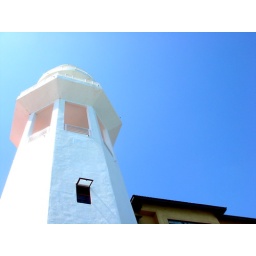
Clear blue sky above a white beacon